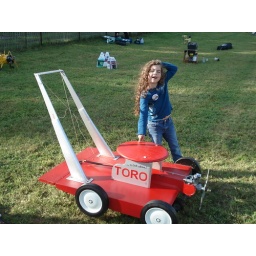
Look in the sky it's a bird its a plane No! it's a Flying